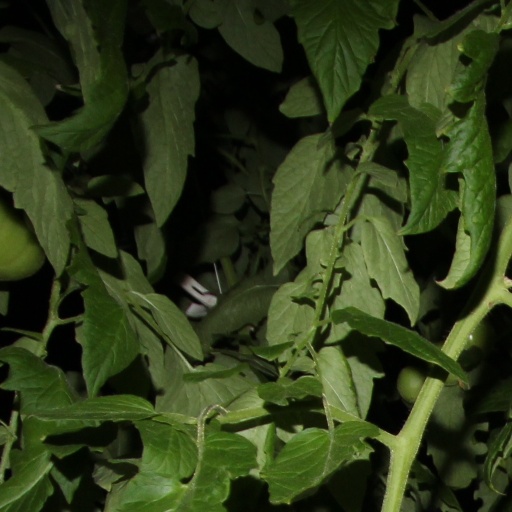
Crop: tomato